Babasaheb Bhimrao Ambedkar Bihar University

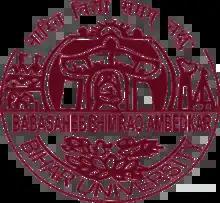
Official seal of B.R.A.B.U

Babasaheb Bhimrao Ambedkar Bihar University, (abbreviated as BRABU) also known as B.R. Ambedkar Bihar University, is a state university located in Muzaffarpur. Established in 1960, the university has 37 constituent colleges and offers a range of undergraduate, postgraduate, and research programs.